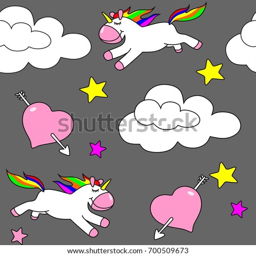
seamless pattern of an unicorn on a dark gray background